White House Hanukkah Party

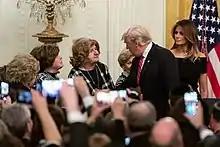
Donald and Melania Trump greet Holocaust survivors at the 2018 White House Hanukkah Party

The 2018 White House Hanukkah Party was held on December 6. It had been scheduled for December 5, but was postponed for the state funeral of former President George H. W. Bush. The event comprised two receptions, one at 3 p.m. and another at 7 p.m., in order to accommodate a larger guest list. Following criticism of the absence of Congressional Democrats from the 2017 reception, invitations were extended to all Jewish members of Congress. Other attendees included U.S. envoy to Israel Ron Dermer and tycoon Sheldon Adelson.